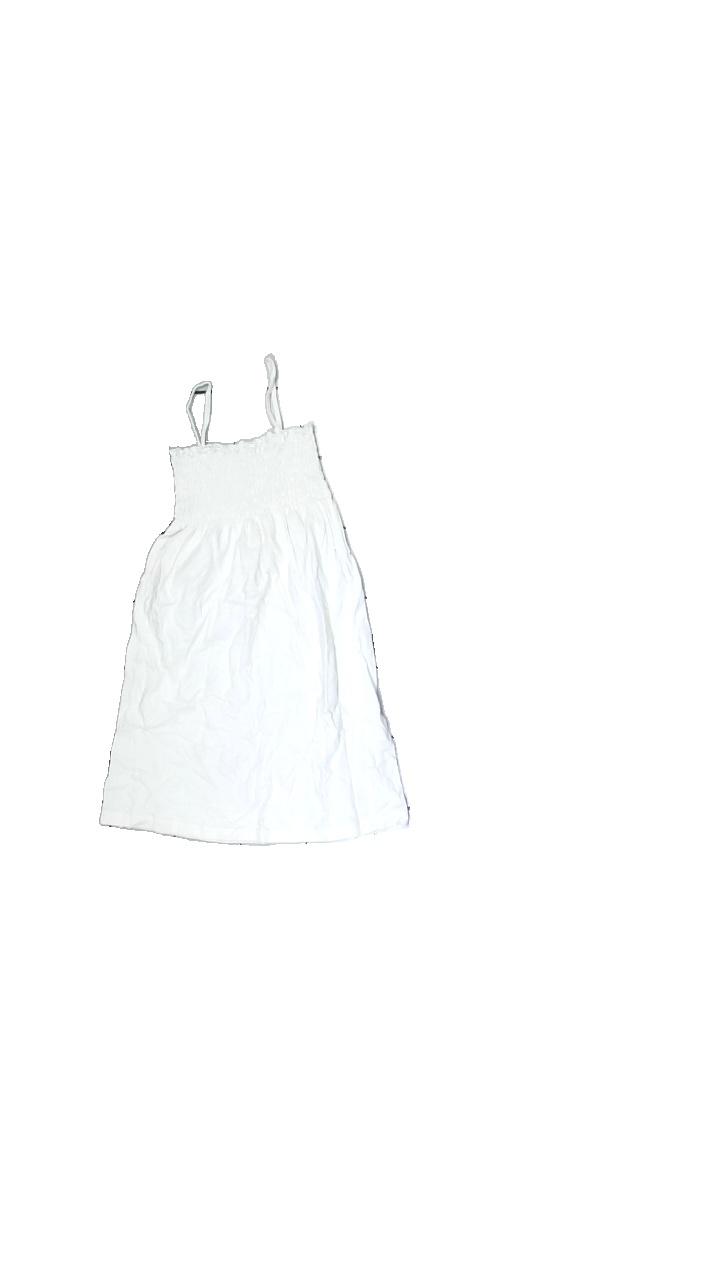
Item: Dress (Children)
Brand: H&m
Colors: White
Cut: Regular
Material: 100%cotton
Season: Summer
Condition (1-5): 3
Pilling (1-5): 5
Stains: Minor
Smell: Minor
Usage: Export
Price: <50